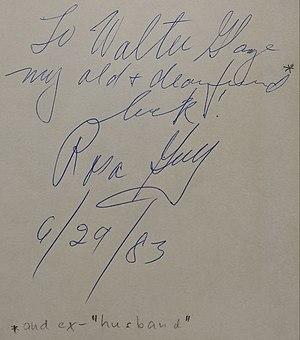
Rosa Cuthbert Guy, née le 1ᵉʳ septembre 1922 à Trinidad et morte le 3 juin 2012, est une écrivaine américaine, qui grandit dans la métropole de New York. Elle est connue pour son militantisme et ses ouvrages de fiction pour la littérature jeunesse. Ceux-ci sont inspirés de ses propres expériences et traitent des thèmes du choix personnel, des conflits familiaux, de la pauvreté, de la sexualité, de la vie quotidienne, dans une métropole américaine et aux Caraïbes.